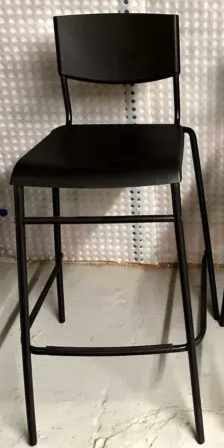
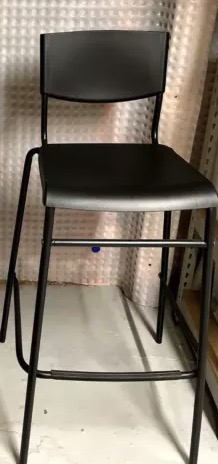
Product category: stool
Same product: yes